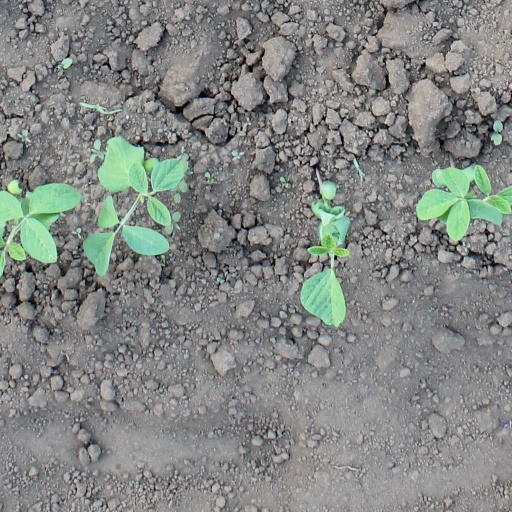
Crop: soybean